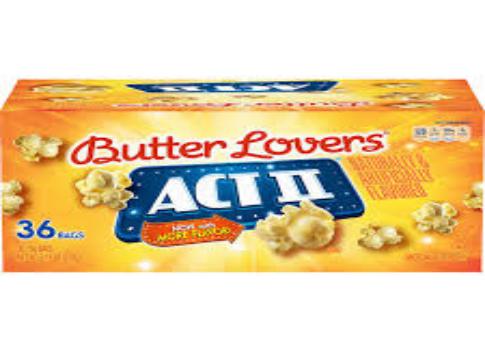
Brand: Act II
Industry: Food